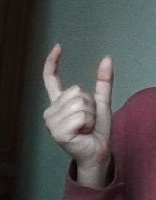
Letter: nun